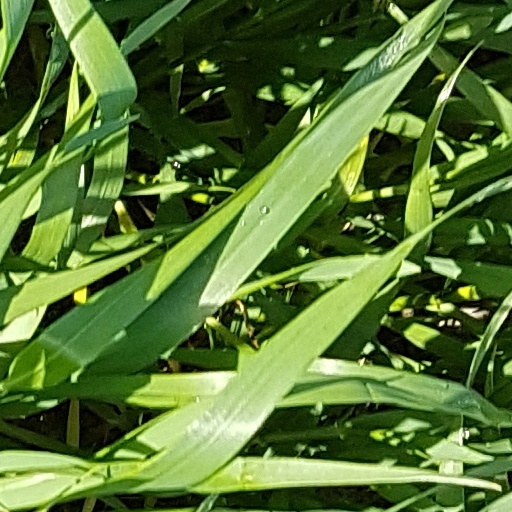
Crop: wheat